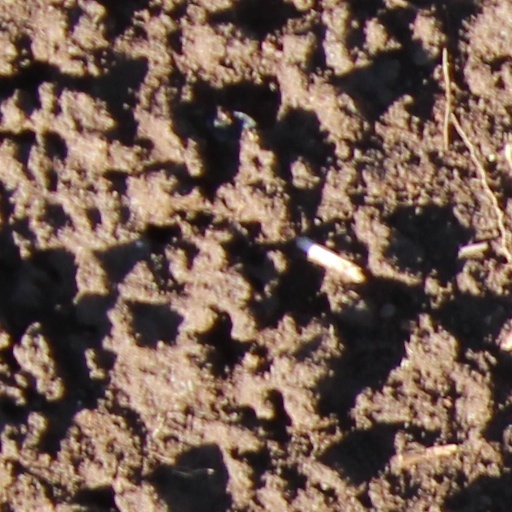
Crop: wheat